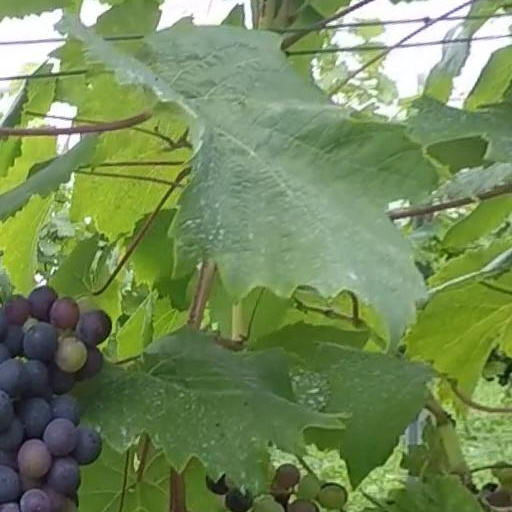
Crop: grape